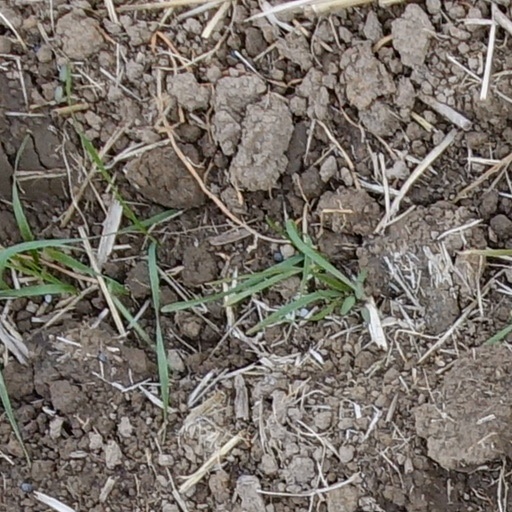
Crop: wheat